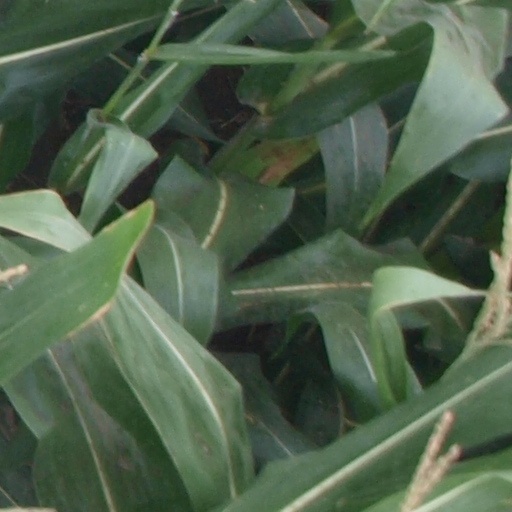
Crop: maize; corn